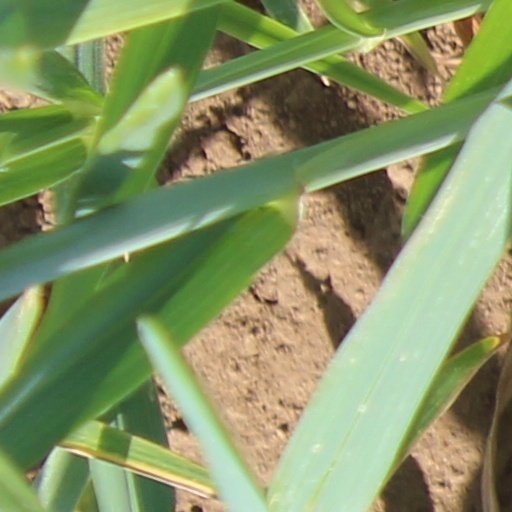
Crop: wheat